Wing Sing Street

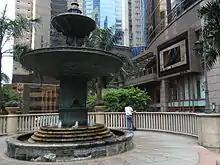
Now the place is re-developed as a garden square, with a fountain.

Wing Sing Street, commonly known as Duck Egg Street, was a street in Sheung Wan, Hong Kong.